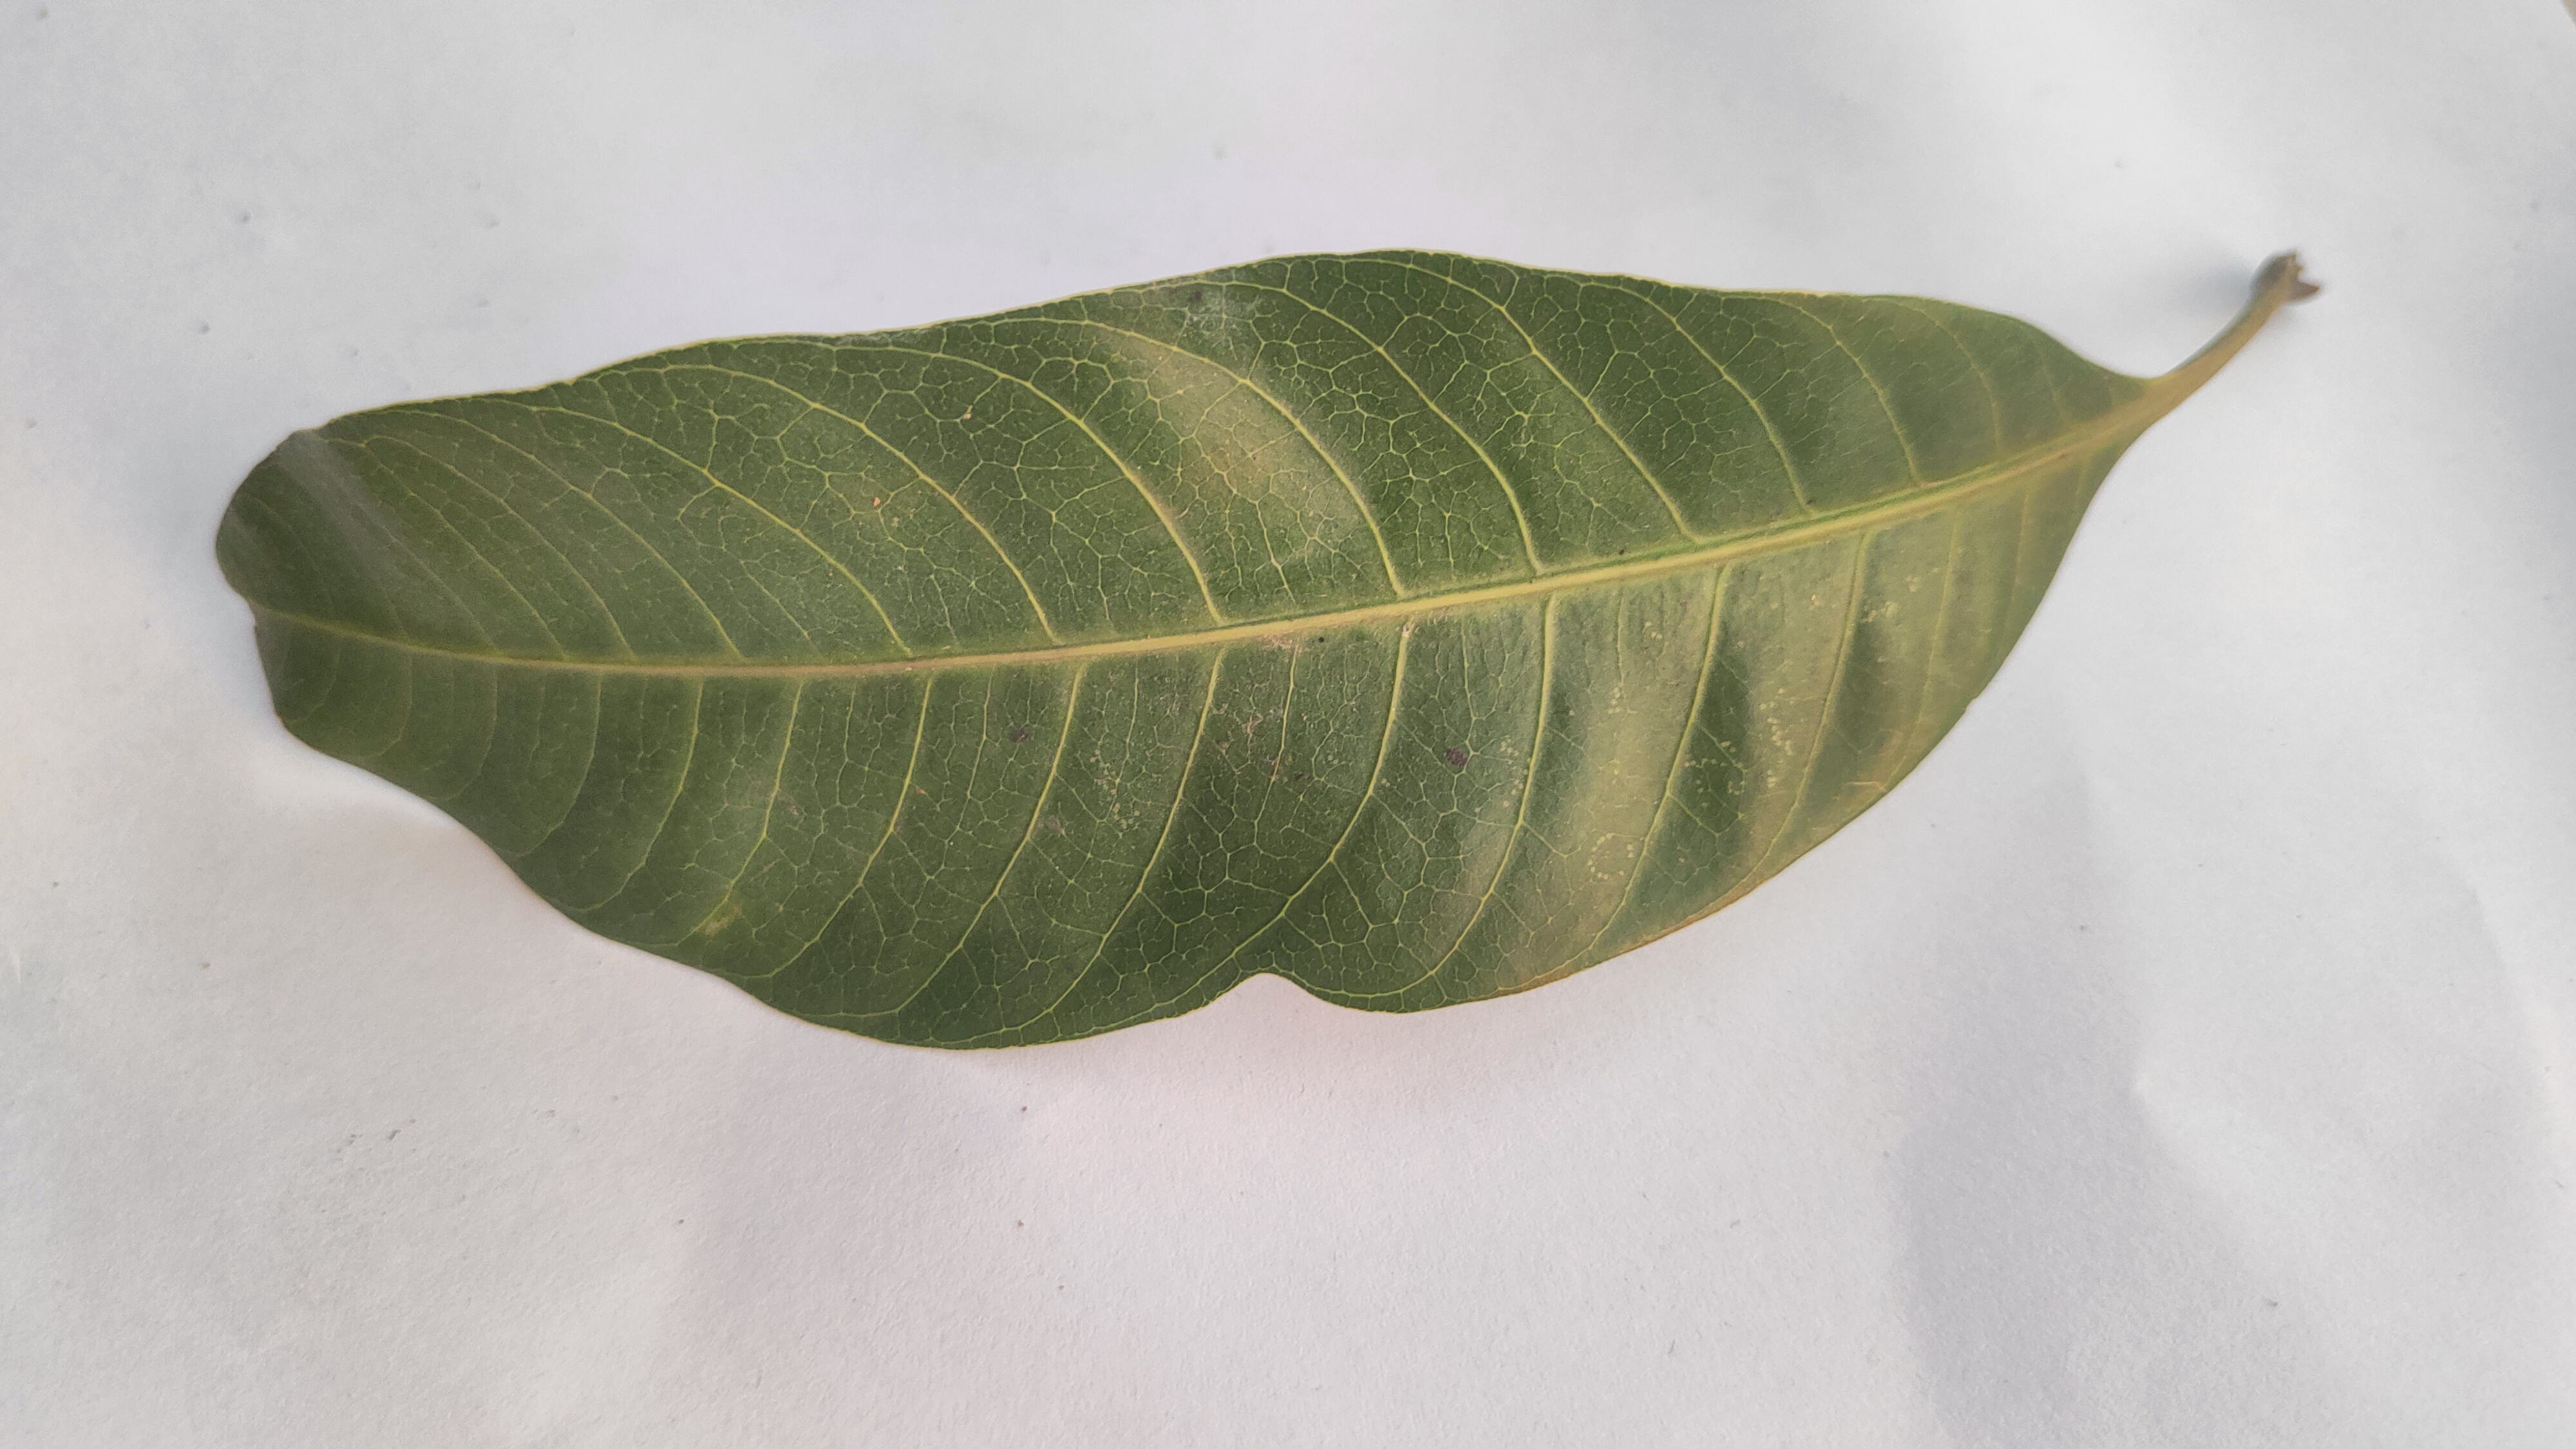
Leaf variety: Mango